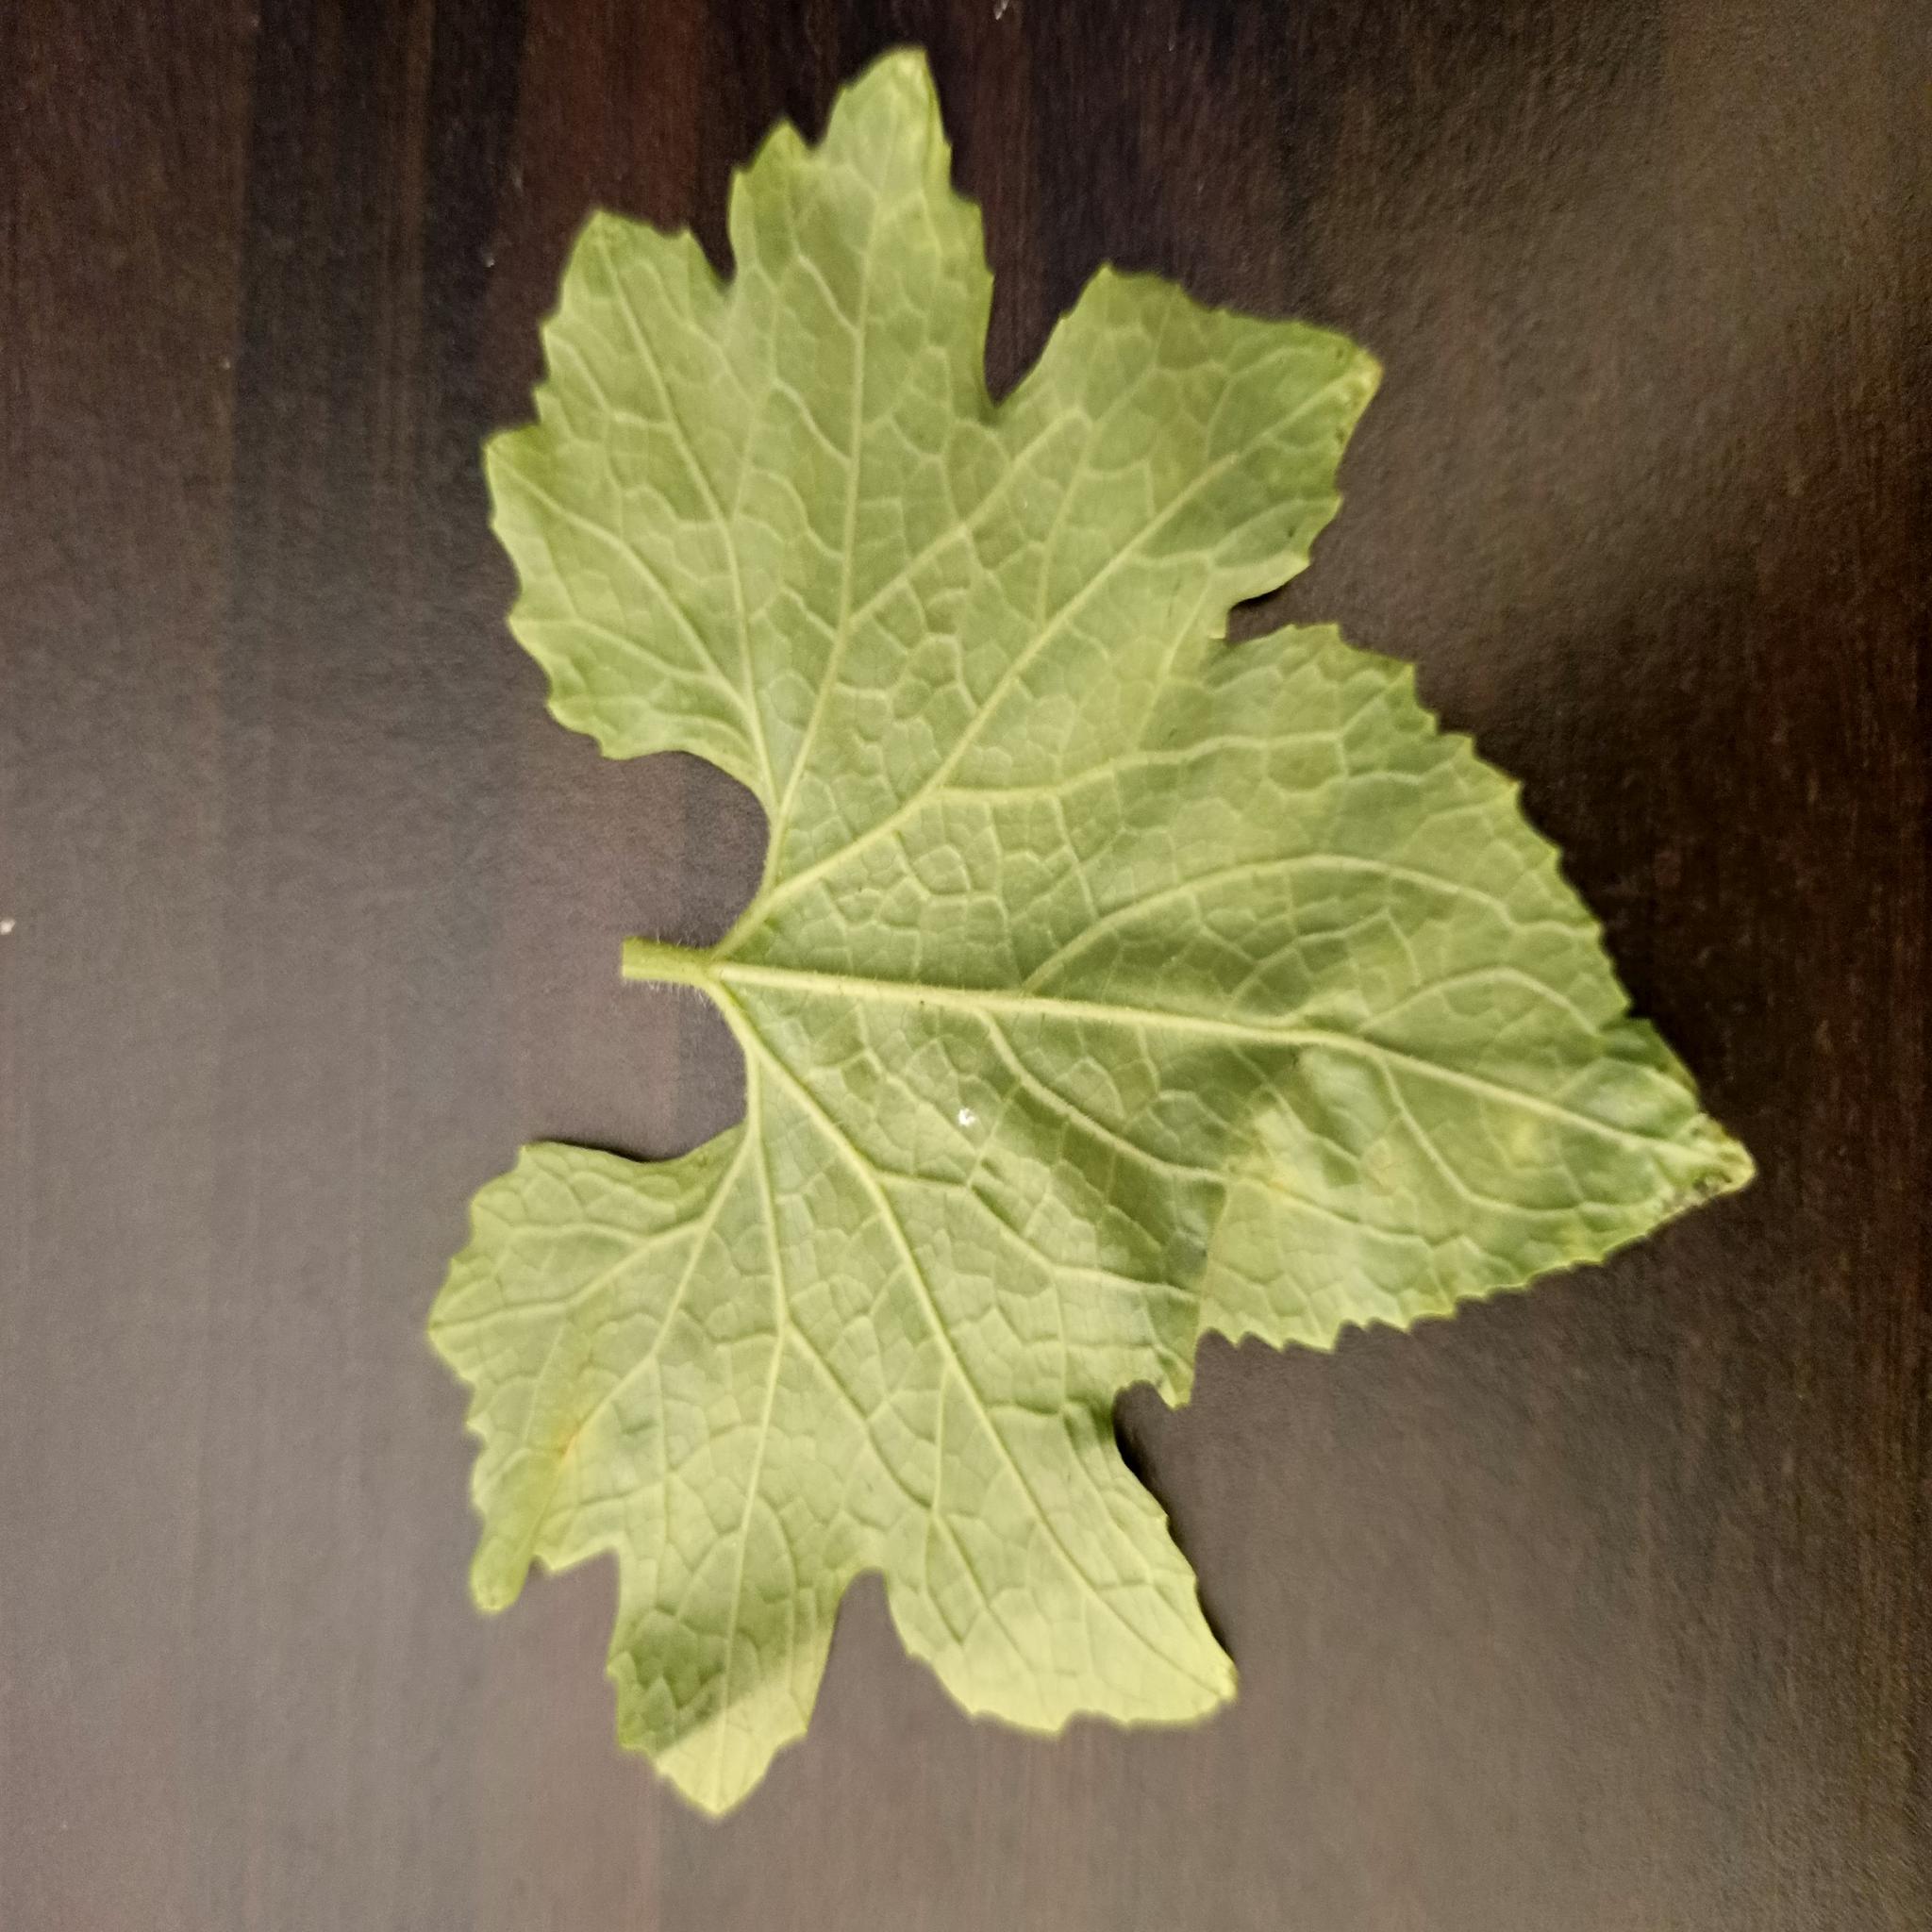
Label: Leaf curl